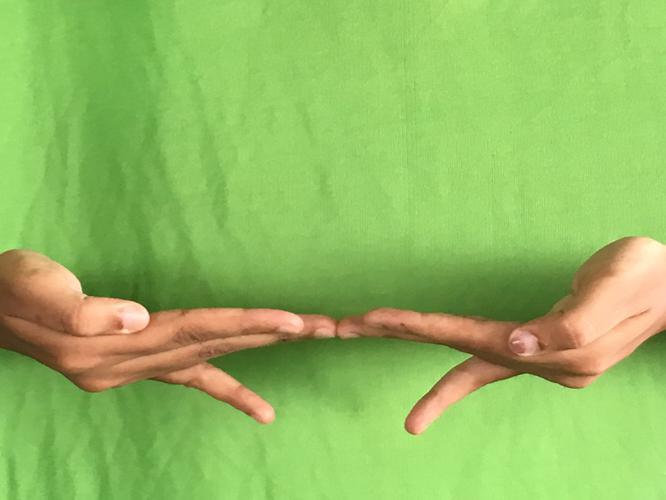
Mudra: Khatva
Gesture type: double_hand